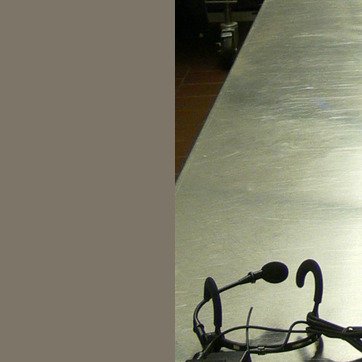
Material: metal